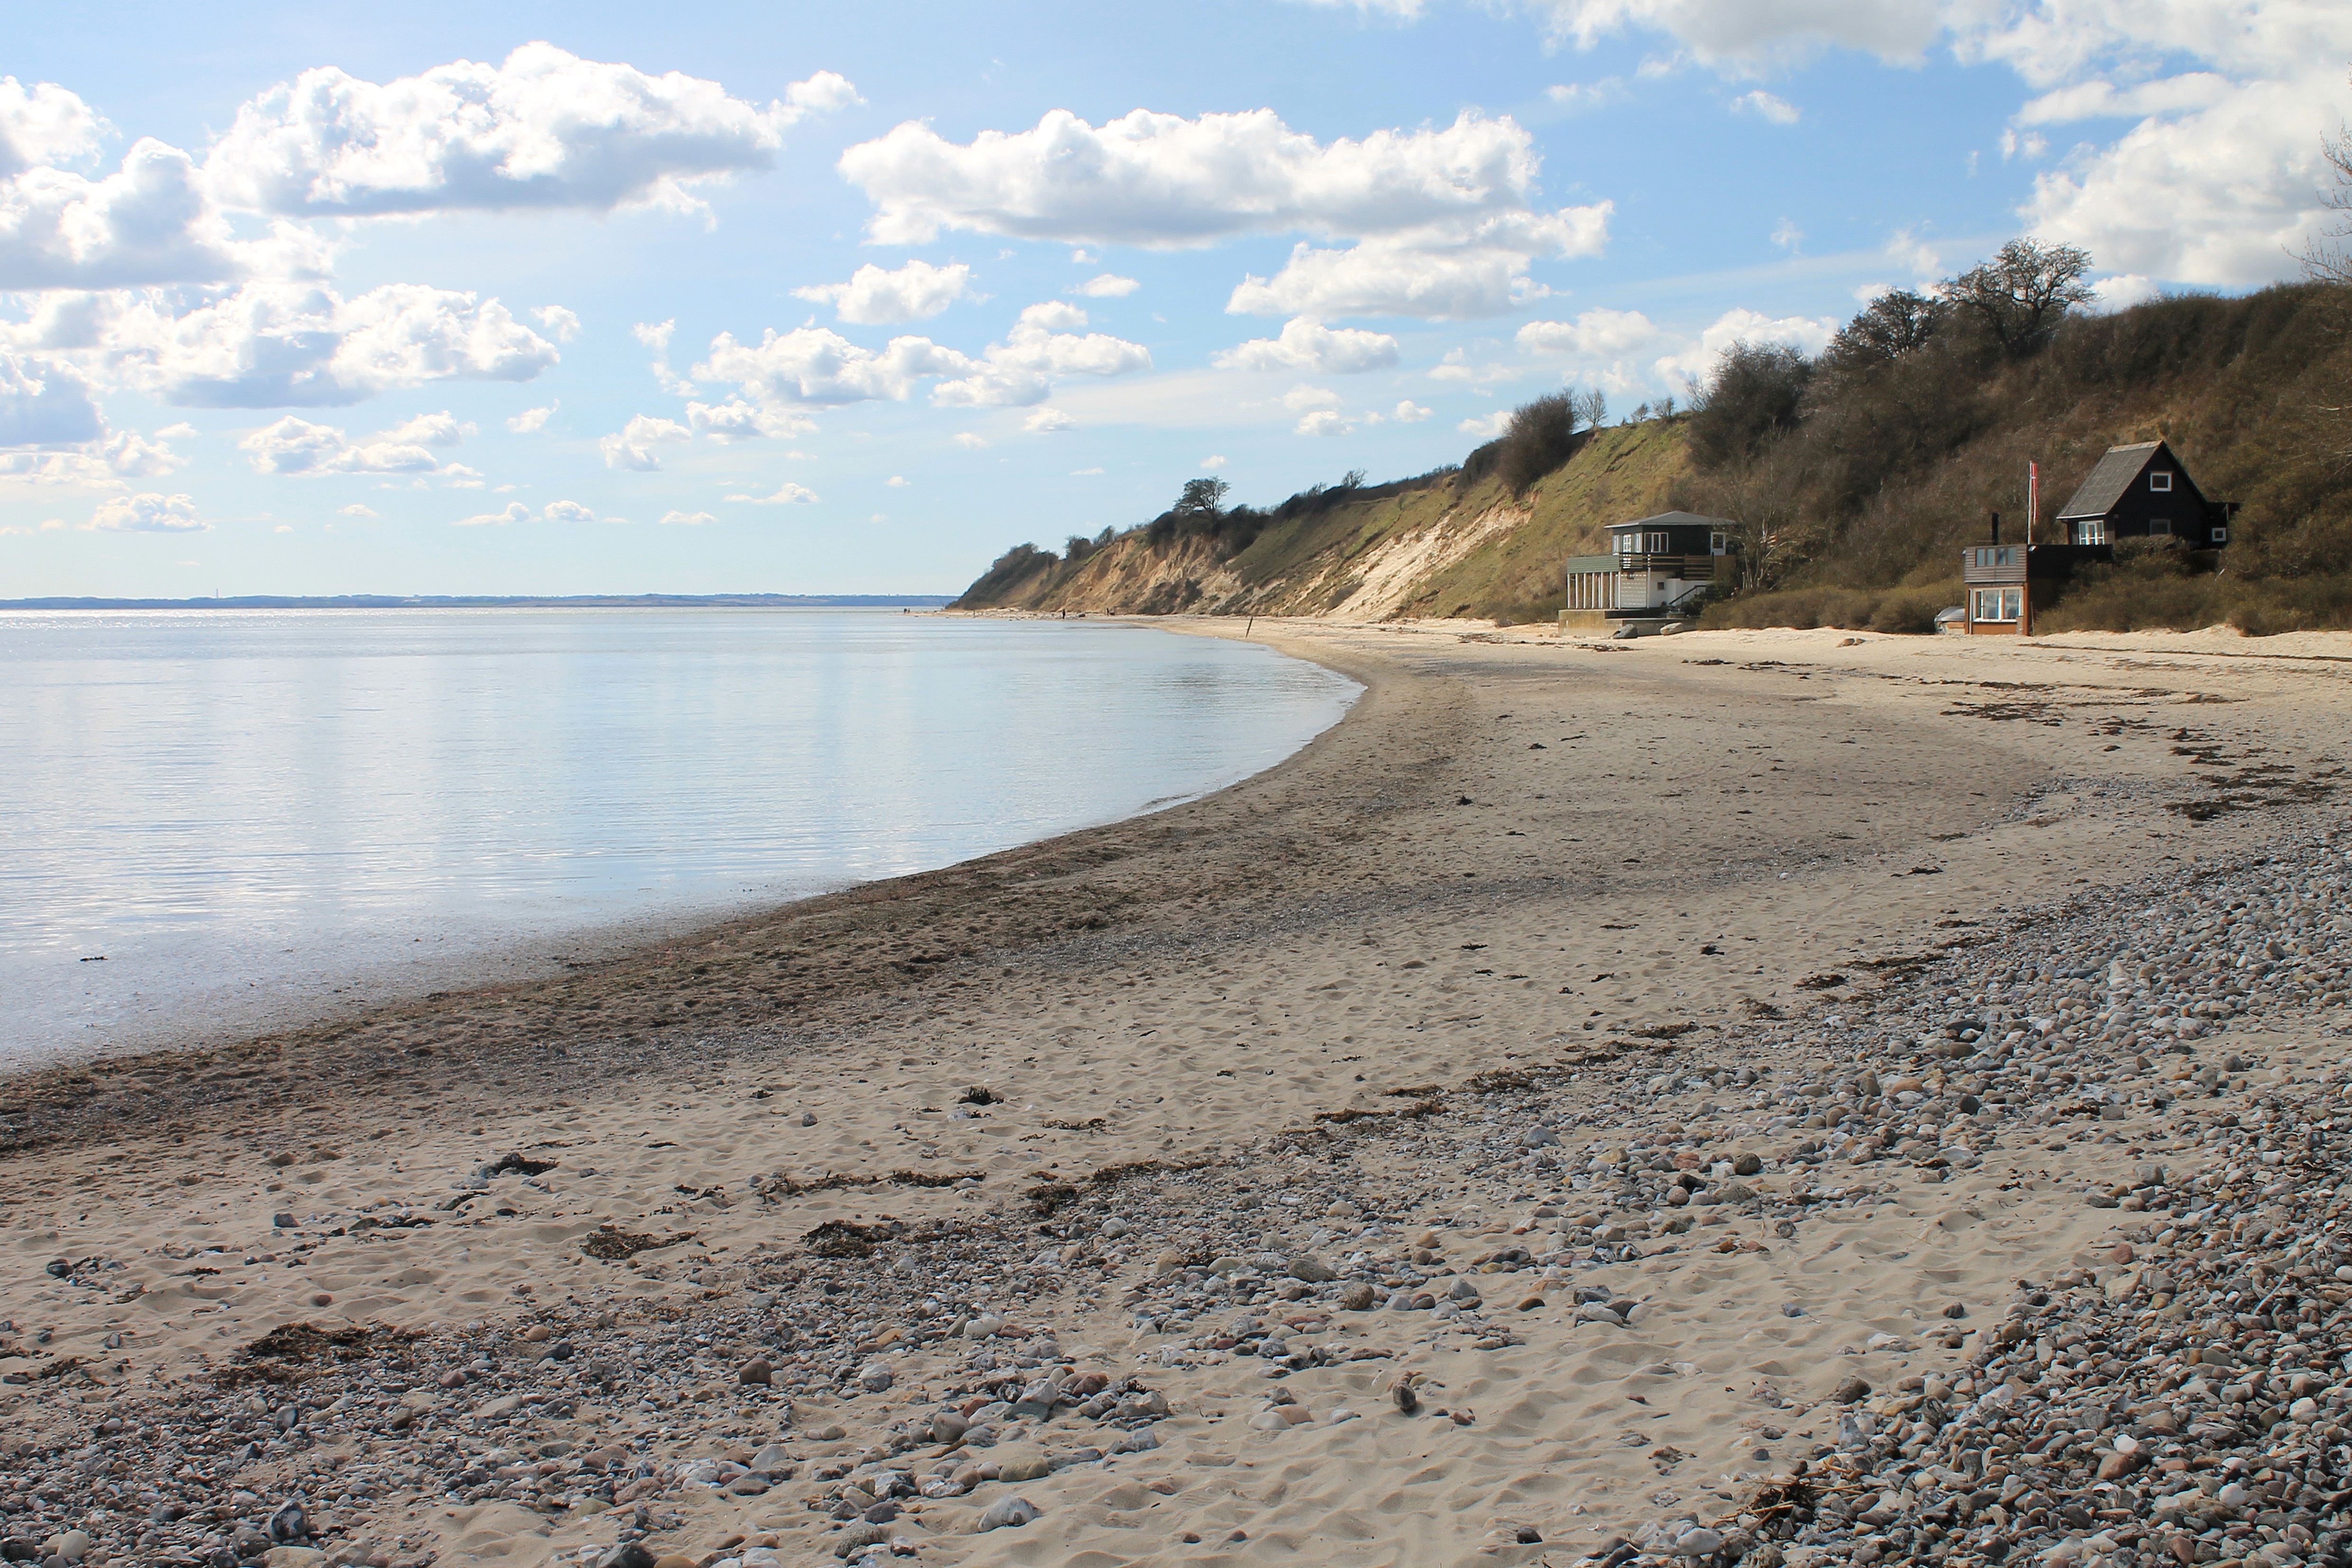
beach, sea, coast, water, sand, rock, ocean, shore, wave, lake, stone, cliff, cove, spring, natural, bay, reservoir, terrain, material, body of water, background, geology, denmark, cape, the sea, mudflat, holiday homes